Transair Flight 810

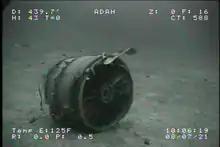
A JT8D engine inlet fan case on the seabed a week after the ditching

The aircraft was powered by two Pratt & Whitney JT8D-9A engines. The engines were originally designed for the Boeing 727. Pratt & Whitney produced more than 14,000 of these engines before regular production ended in 1985. The company continued actively supplying parts and overhauling engines through 2021 when roughly 2,000 were still in use.